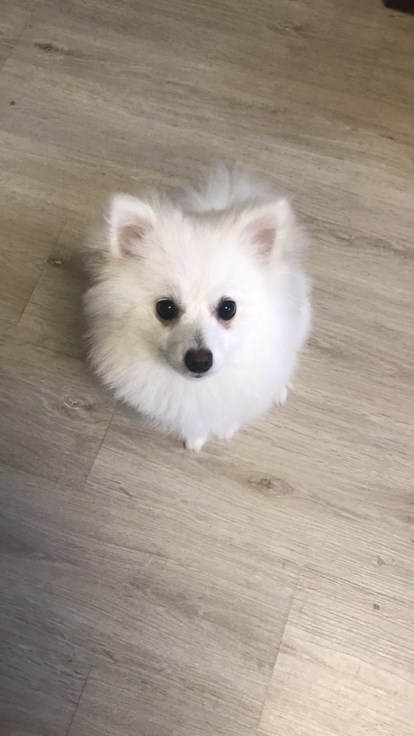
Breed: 1936-n000005-Pomeranian